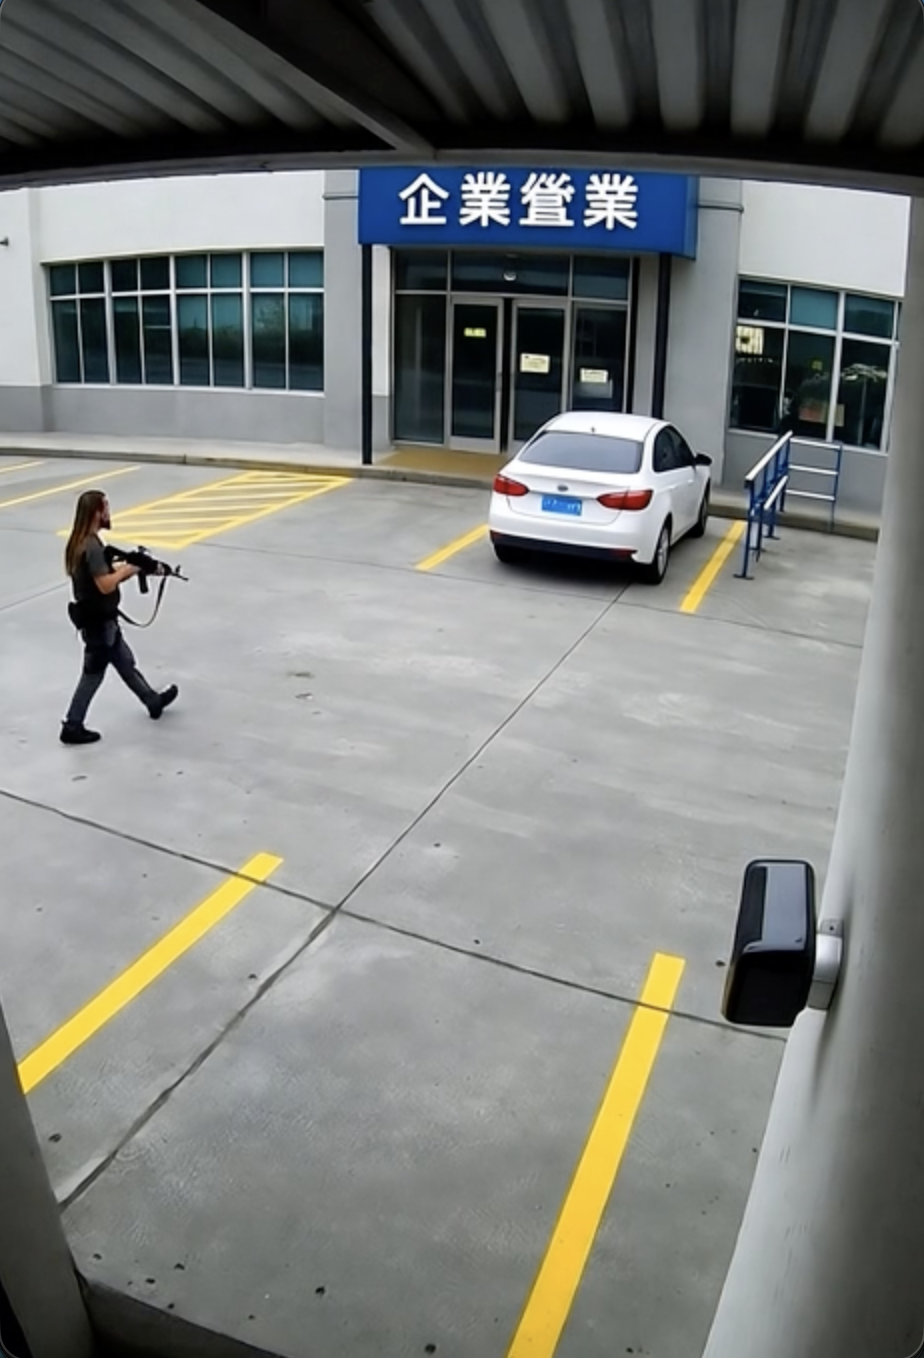
Object: person

Object: weapon